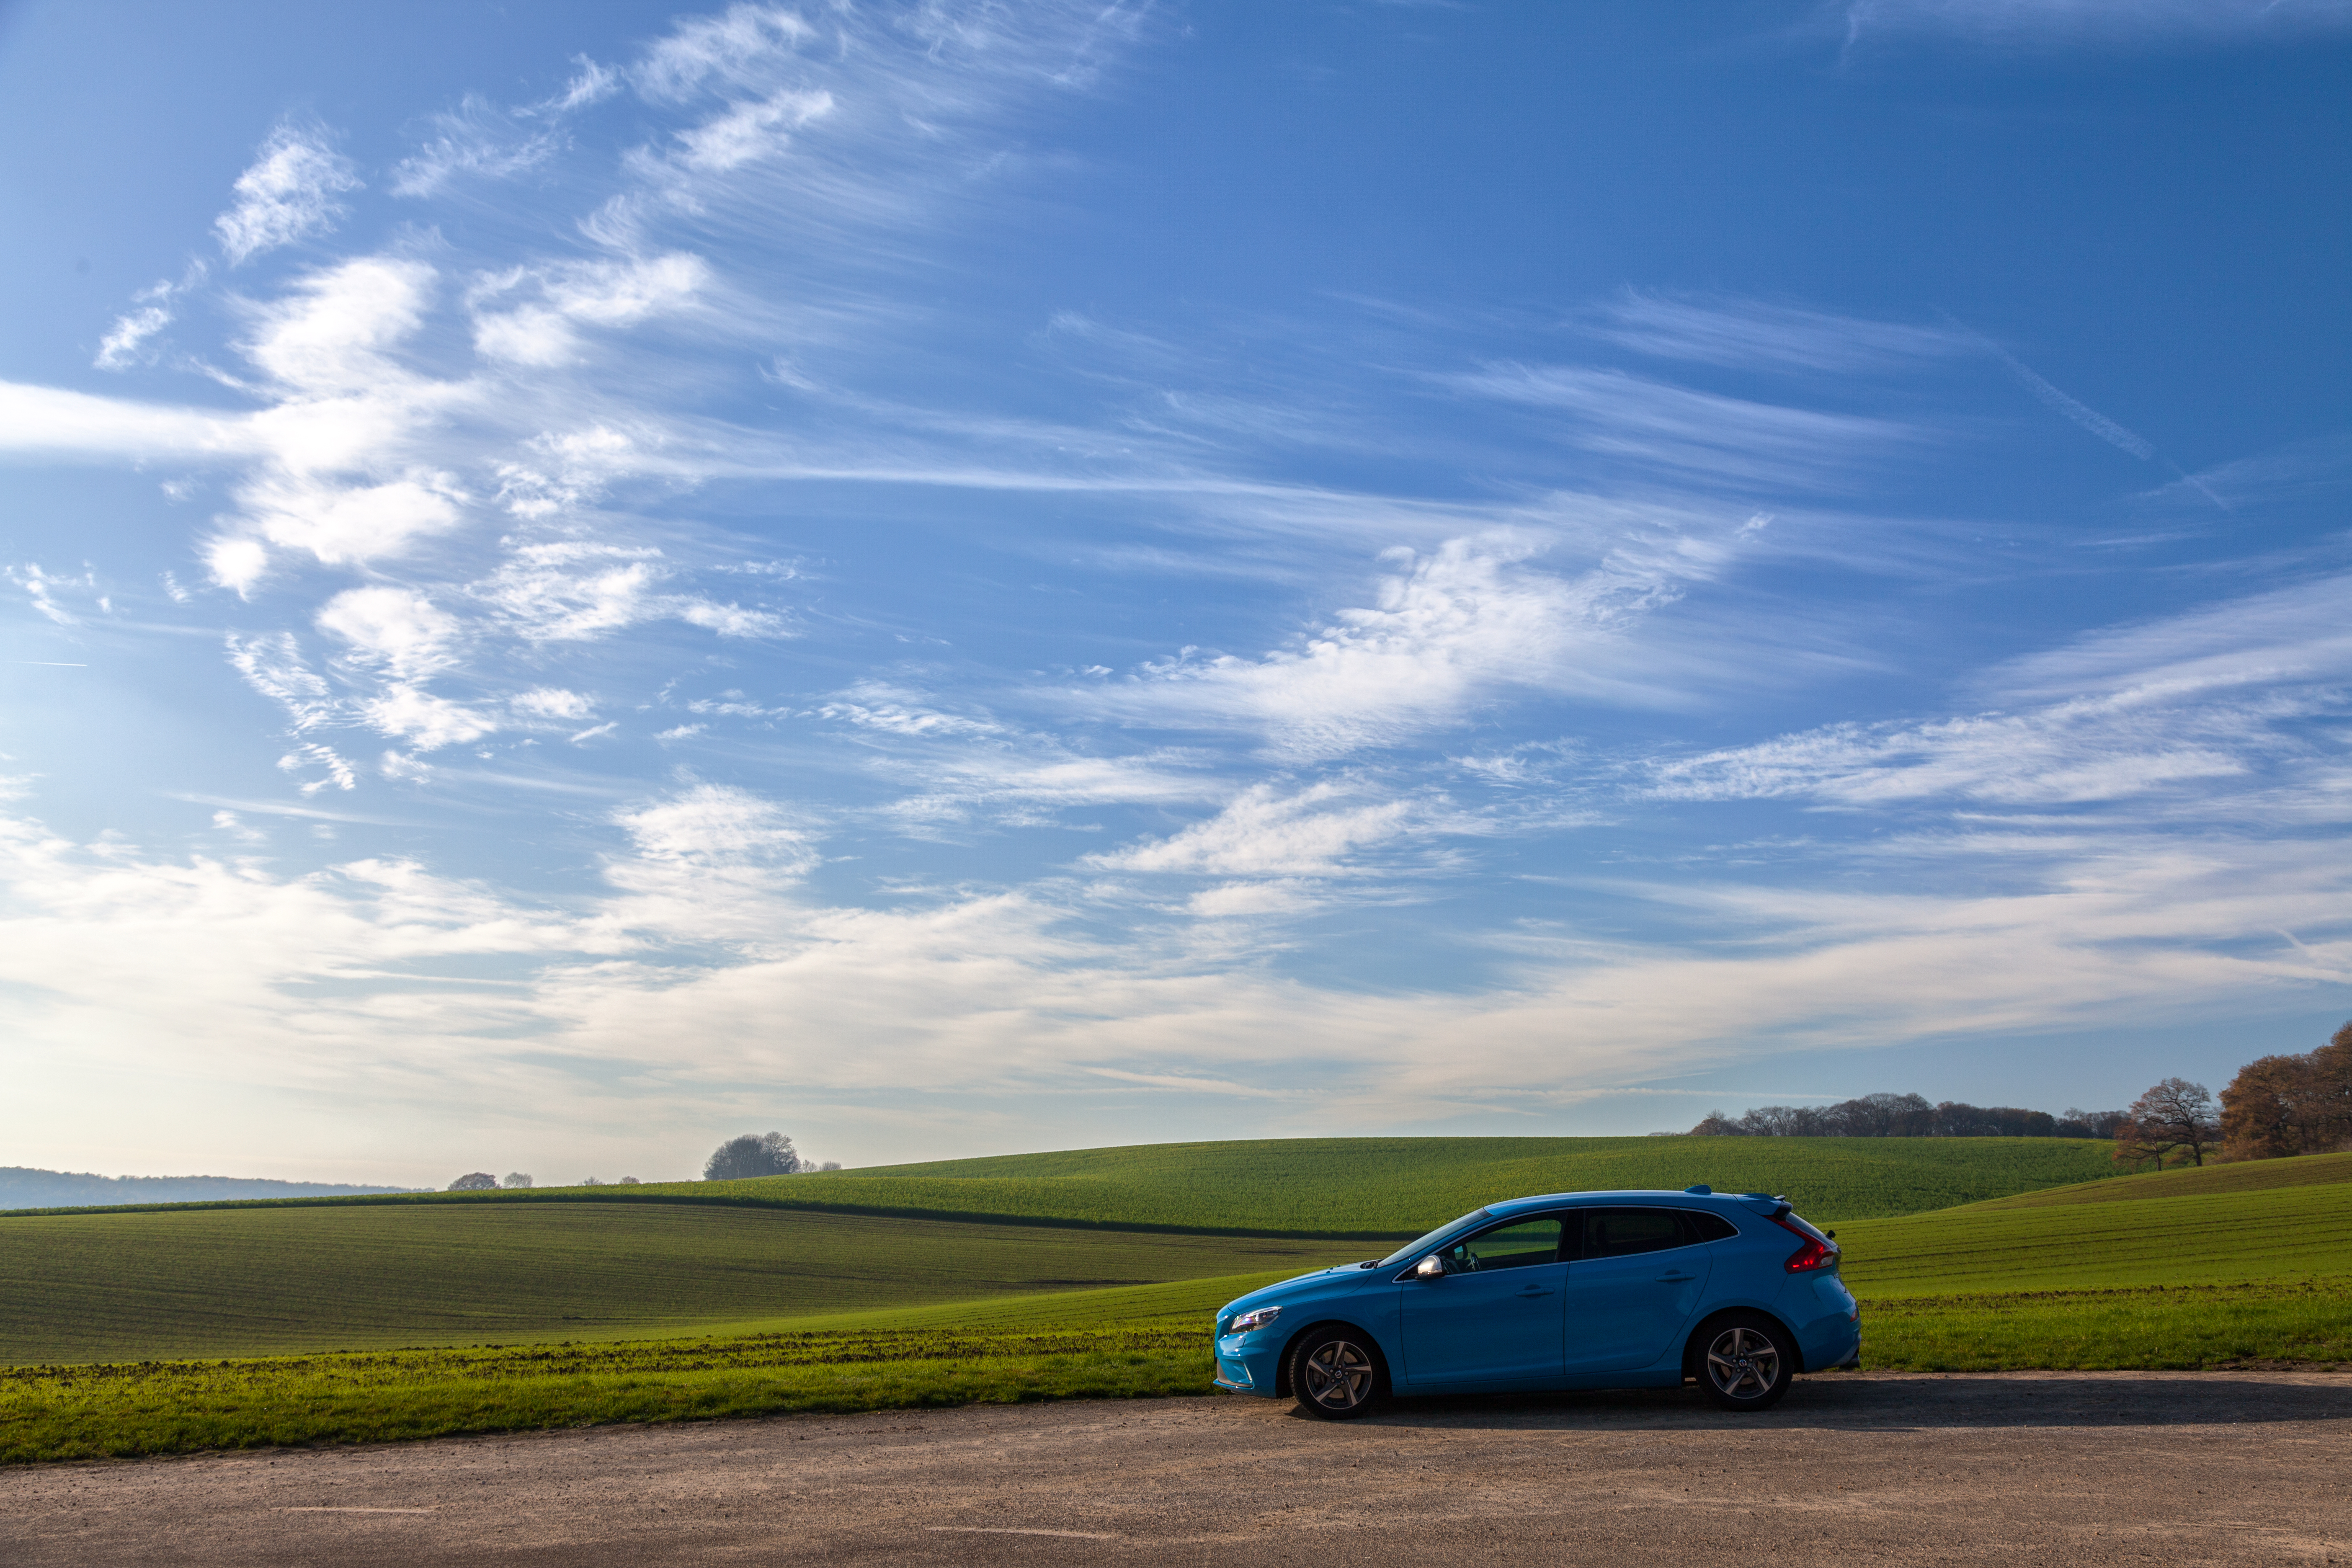
landscape, grass, horizon, cloud, sky, car, field, automobile, countryside, driving, dusk, rural, vehicle, plain, automotive, road trip, clouds, grassland, atmosphere of earth, computer wallpaper